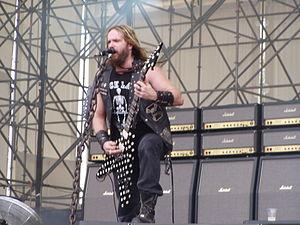
Black Label Society est un groupe de heavy metal américain, originaire de Los Angeles. Le groupe est initialement fondé en 1998 par Zakk Wylde, et recense un total de neuf albums studio, deux albums live, trois compilations, et deux EP.
Zakk Wylde, né Jeffrey Phillip Wielandt le 14 janvier 1967 à Bayonne, est un guitariste américain. Guitariste de Ozzy Osbourne de 1988 à 1995 et de 2001 à 2009, il est reconnaissable grâce à son jeu rapide et son « pinch harmonique. » Guitariste et chanteur de son propre groupe de heavy metal, Black Label Society, il continue de jouer en parallèle avec Ozzy Osbourne durant 15 ans. Wylde quitte Ozzy Osbourne à l'été 2009, lorsque celui-ci décide d'engager Gus G. à sa place.